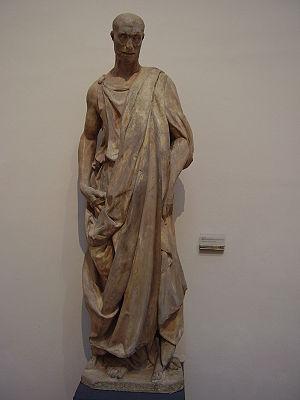
Donato di Niccolò di Betto Bardi, dit Donatello, est un sculpteur florentin. Il est, selon Leon Battista Alberti, un des cinq rénovateurs de l'art de son époque avec Masaccio, Brunelleschi, Ghiberti et Luca Della Robbia.